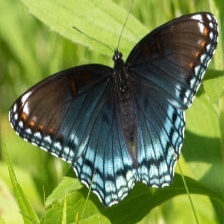
Species: RED SPOTTED PURPLE
Butterfly family (ImageNet category): admiral